Ultrasound-triggered drug delivery using stimuli-responsive hydrogels

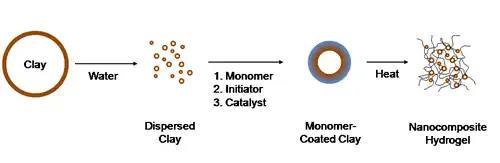
Figure 1.0 – Synthesis process of nanocomposite hydrogels

Hydrogels are three dimensional structures consisting of hydrophilic polymers (i.e., polymers, colloids, etc.) that form networks through cross-linking processes. The macromolecules involved in the formation of hydrogels are able to absorb and retain large amounts of water and other aqueous substances. Since its discovery in 1960, hydrogels have become a crucial component in biomedical research and applications. A few examples of hydrogel use include organ regeneration, wound healing, and drug delivery. Hydrogels are generally classified based on the following characteristics: material, crosslinking mechanism, physical structure, electric charge, and response to stimuli. Synthesis of hydrogels are developed from a combination or isolated forms of natural and synthetic polymers. The main examples of natural polymers used to derive hydrogels include polysaccharides, polypeptides, and polynucleotides. Several known examples of synthetic polymeric constituents include poly (vinyl alcohol) (PVA), poly (acrylic acid) (PAA), and poly (2-hydroxyethyl methacrylate) (PHEMA). The crosslinking mechanism of the hydrophilic macromolecules are driven by covalent bonding, resulting in a physical- or chemical-type hydrogel. Physical hydrogels contain reversible matrices of hydrogen and non-covalent bonds, while chemical hydrogels are composed of irreversible matrices that are molecularly held together by covalent bonds. Used as another parameter in characterizing gels, electric charge (also referred to as ionic character) describes the ability of the macromolecules to drive swelling behavior. Hydrogels classified based on this property fall under three main categories: cationic, anionic, and amphoteric. Bawa et al. demonstrated that cationic gels swell in acidic environments but remain condensed in basic environments.